List of church buildings in Baltimore

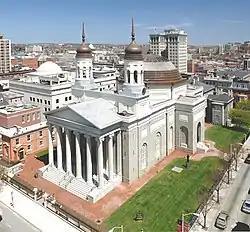
Basilica of the National Shrine of the Assumption of the Blessed Virgin Mary

The churches of Baltimore are numerous and diverse. Baltimore has many historic and significant churches, as well as many smaller and newer ones.